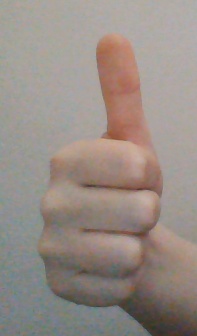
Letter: aleff